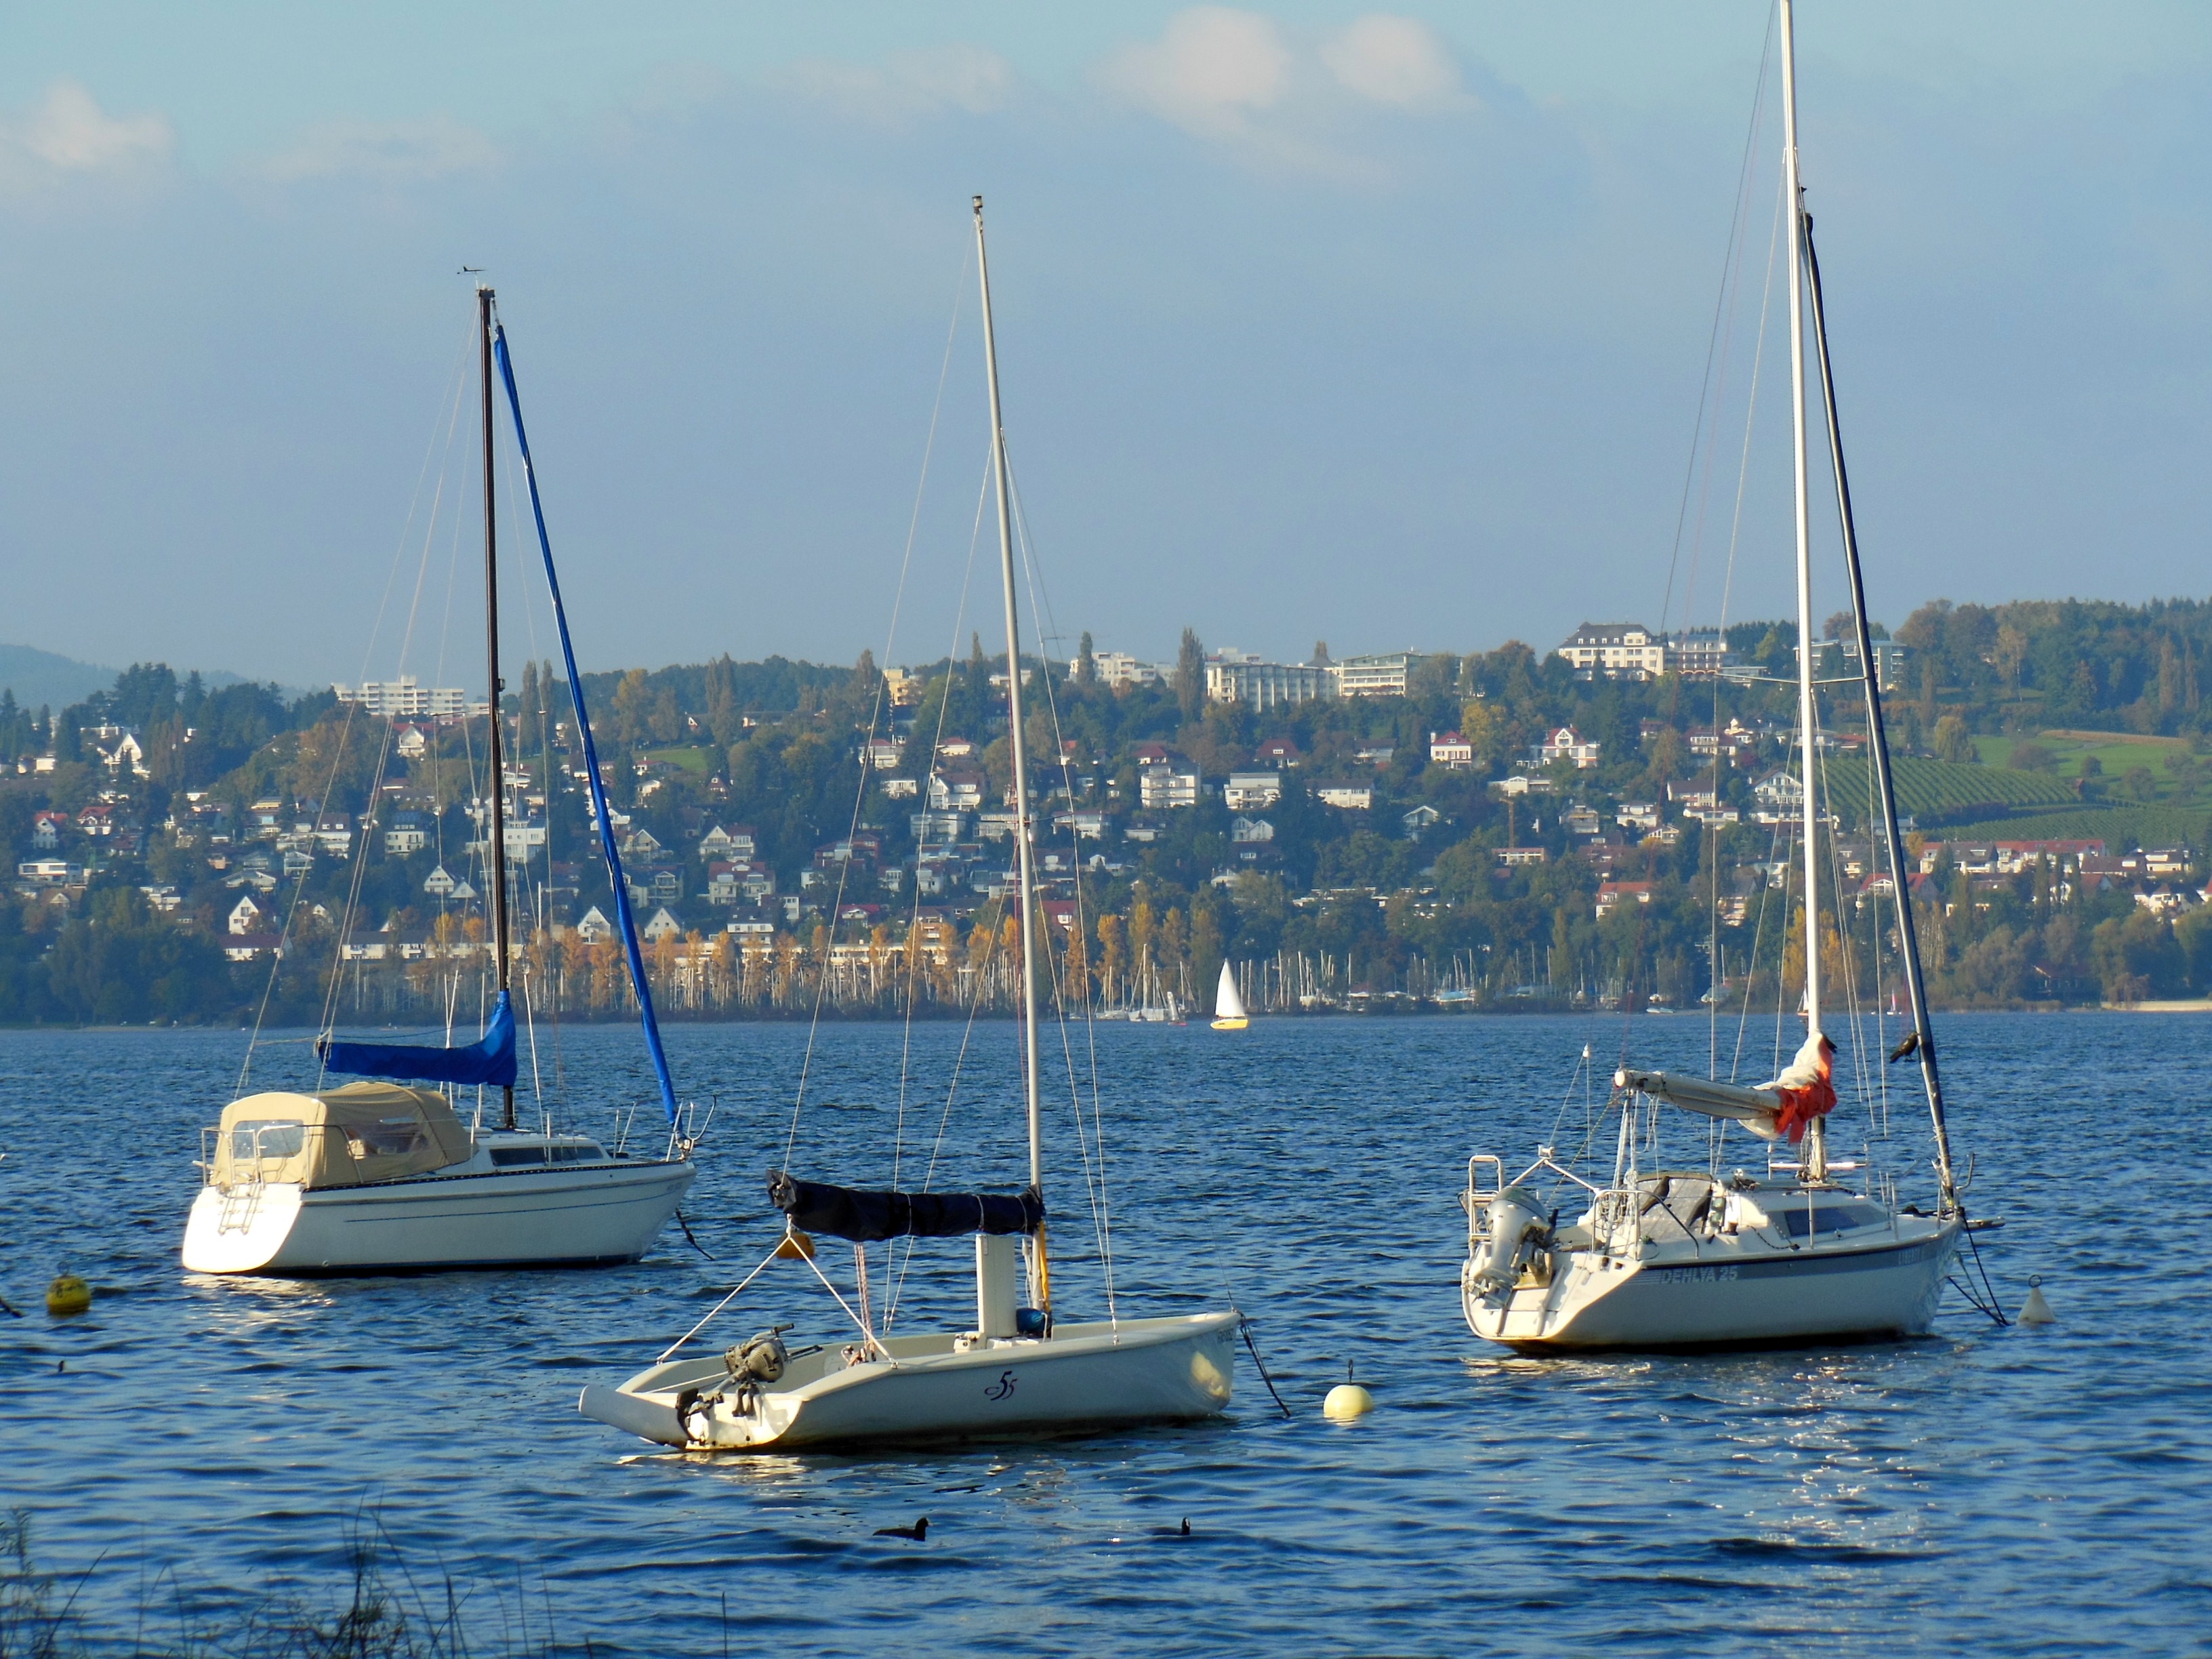
sea, water, dock, boat, vehicle, mast, sailing, yacht, bay, harbor, marina, sailboat, boats, sail, watercraft, catamaran, sailing ship, lake constance, sailing boats, constance, dinghy sailing